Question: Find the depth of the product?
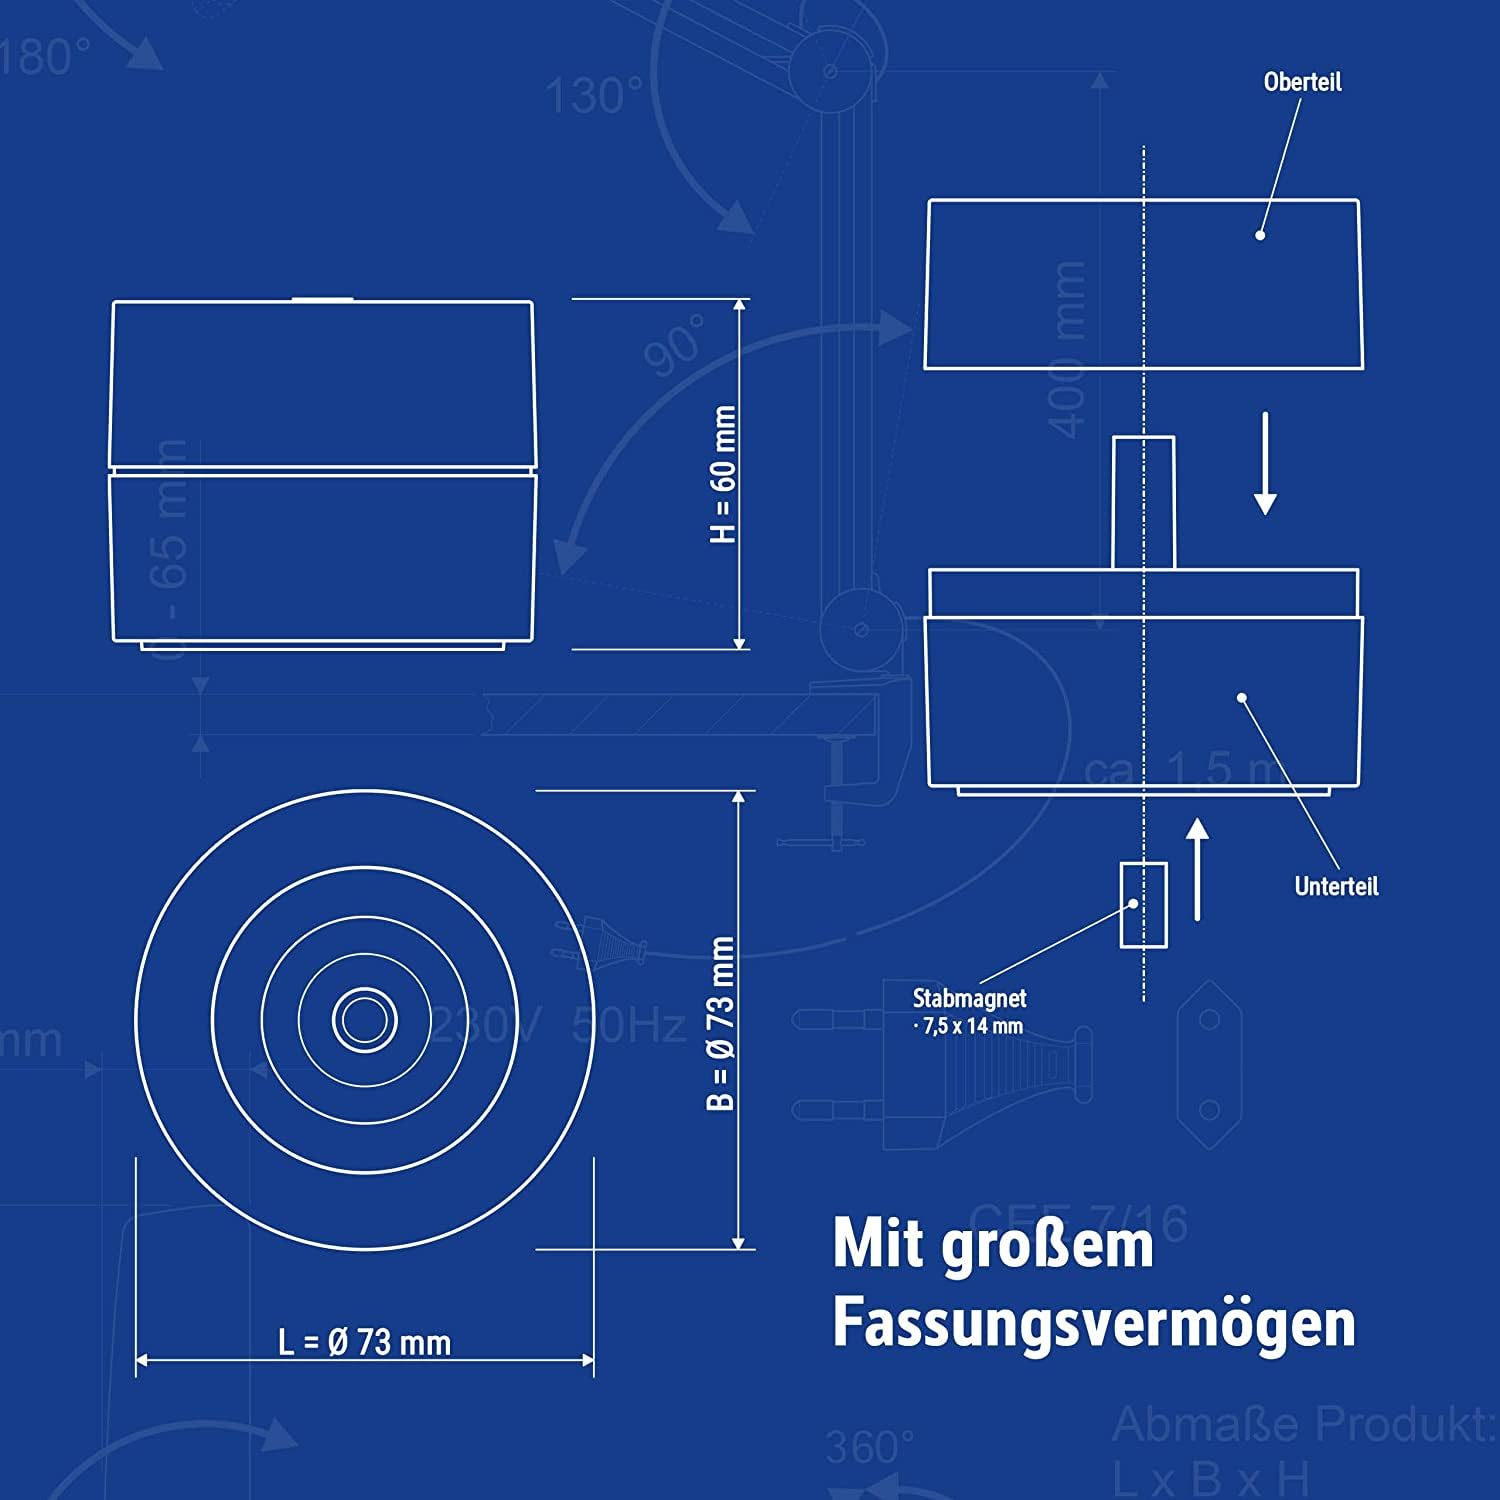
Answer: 400.0 millimetre